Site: brandenburg
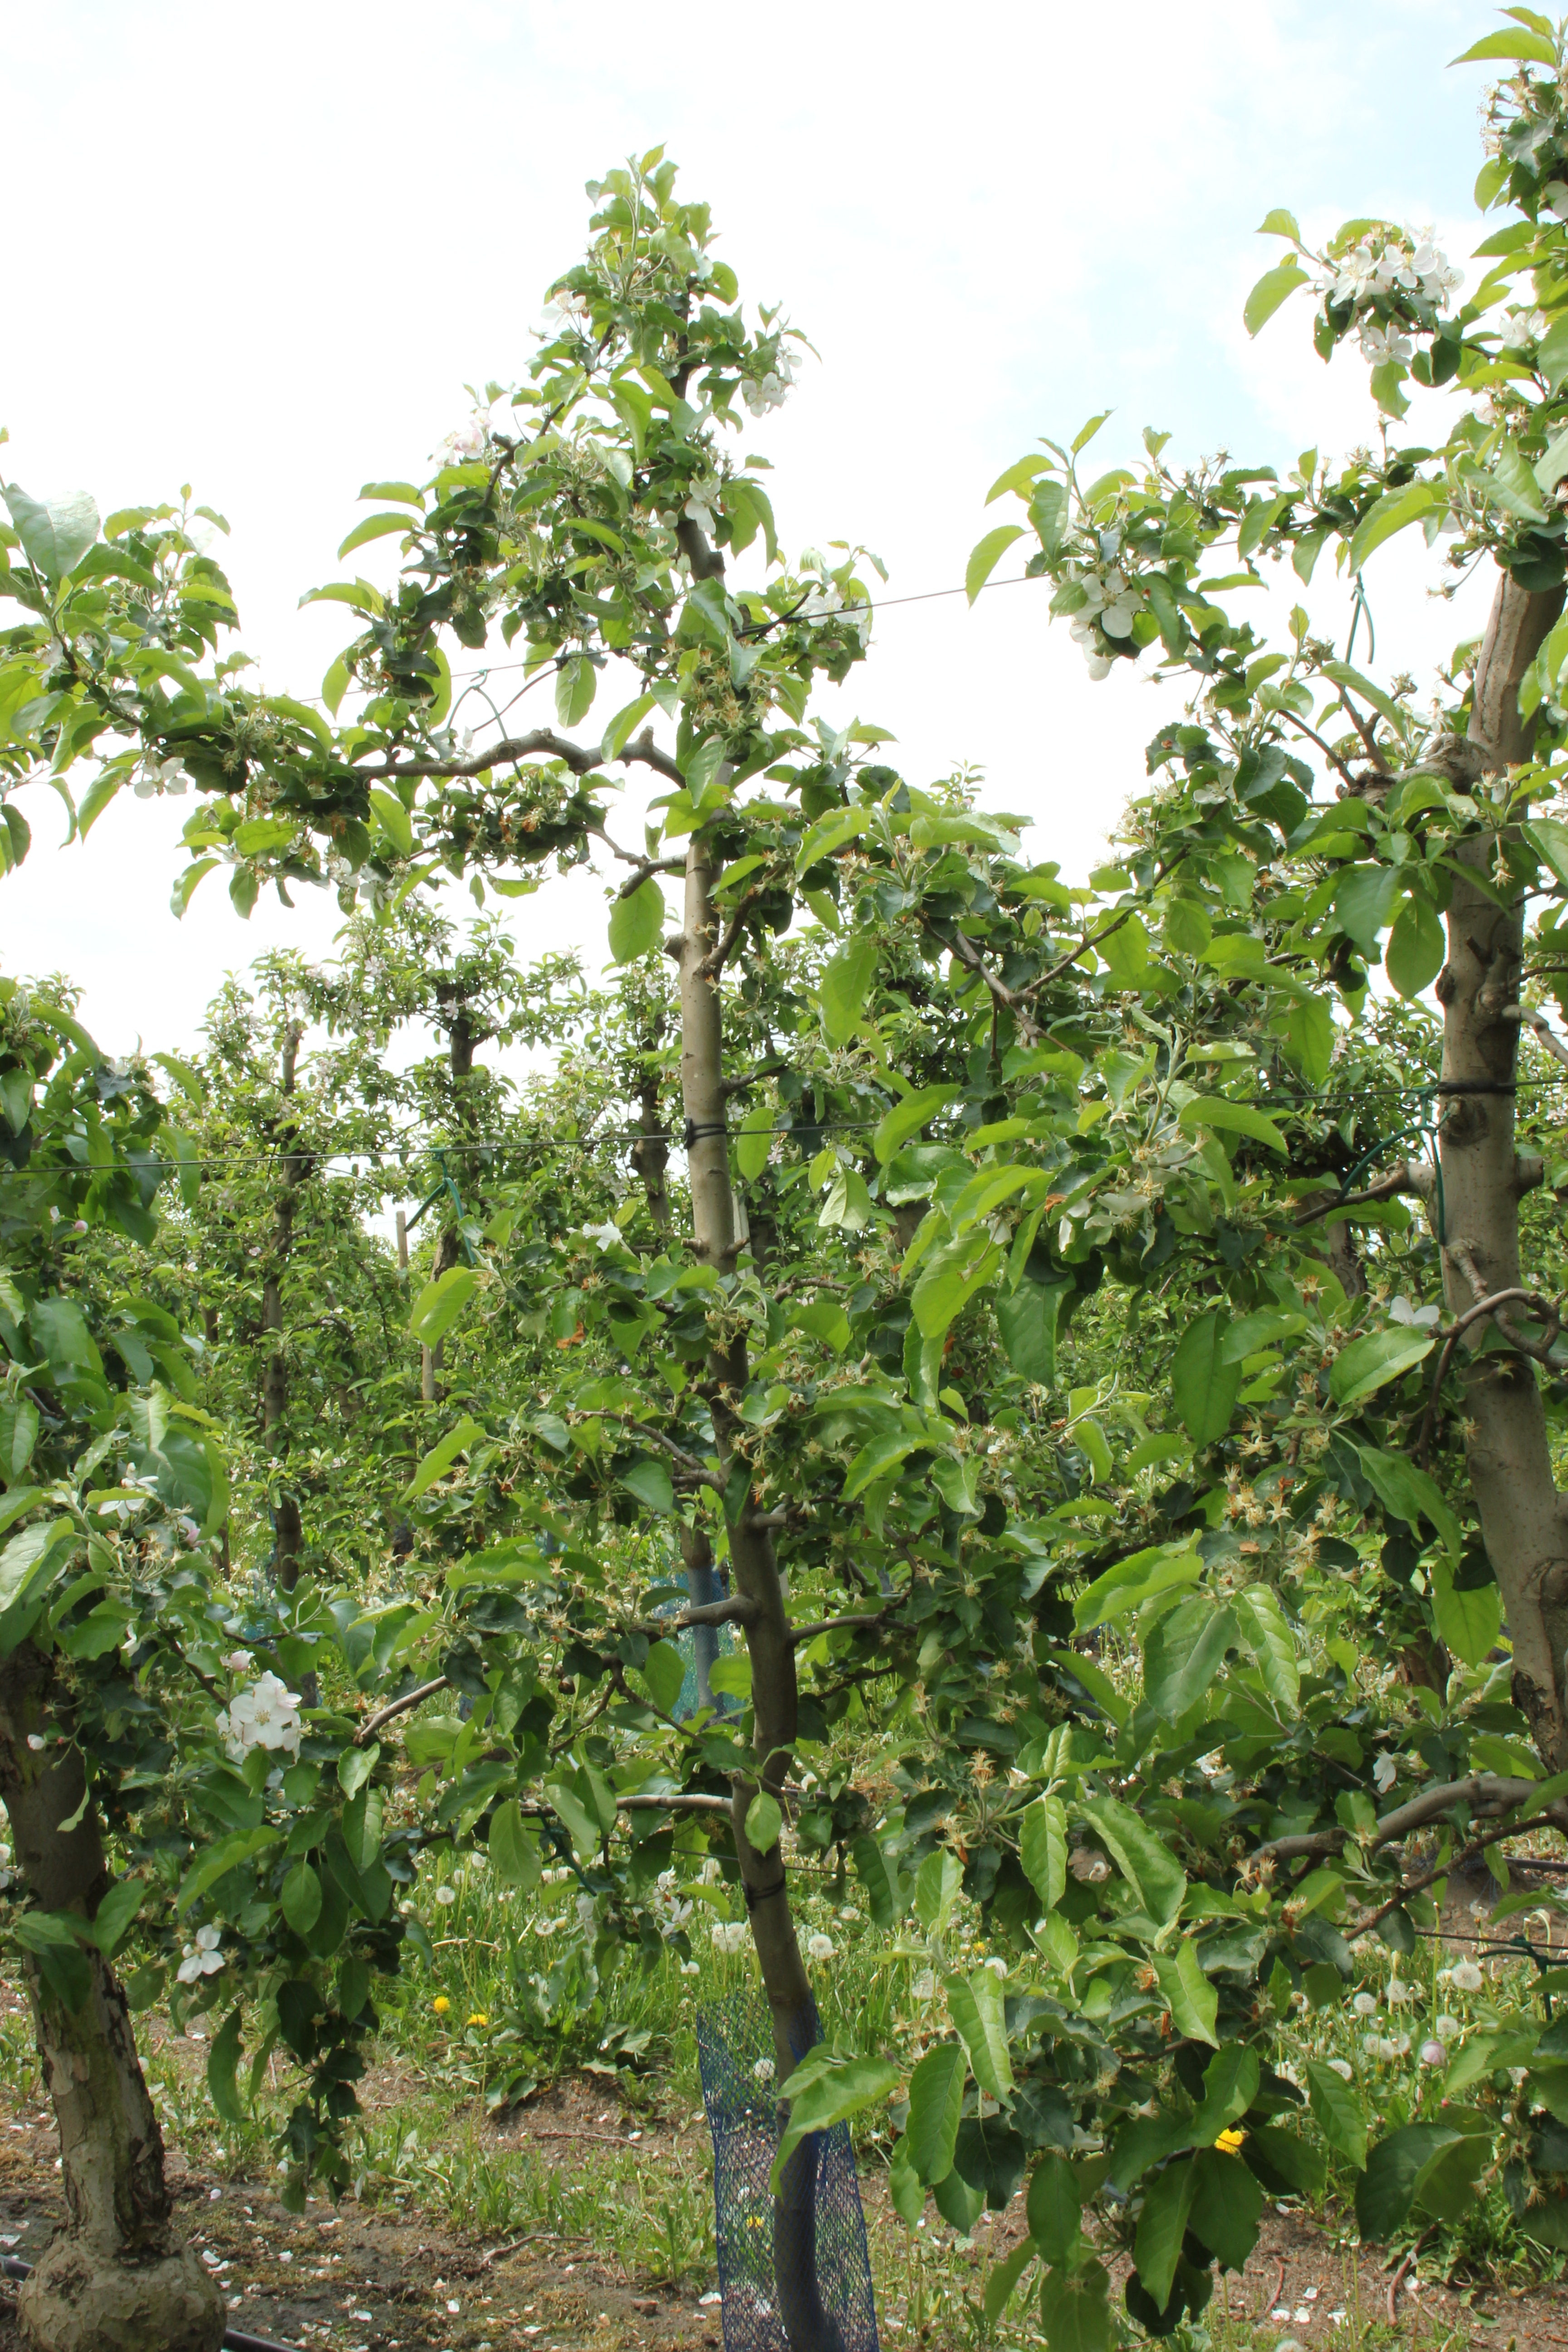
Growth stage (BBCH 67): Flowering